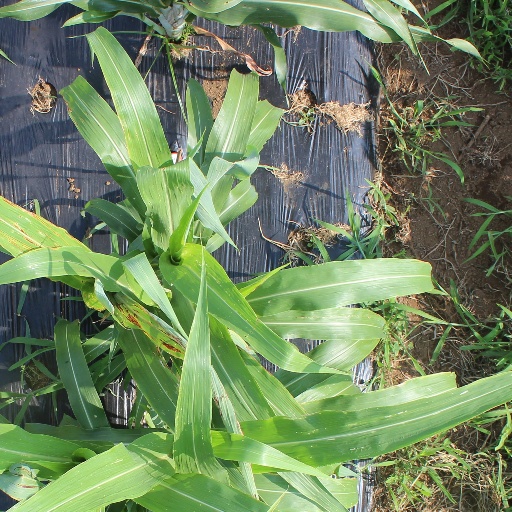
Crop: sorghum